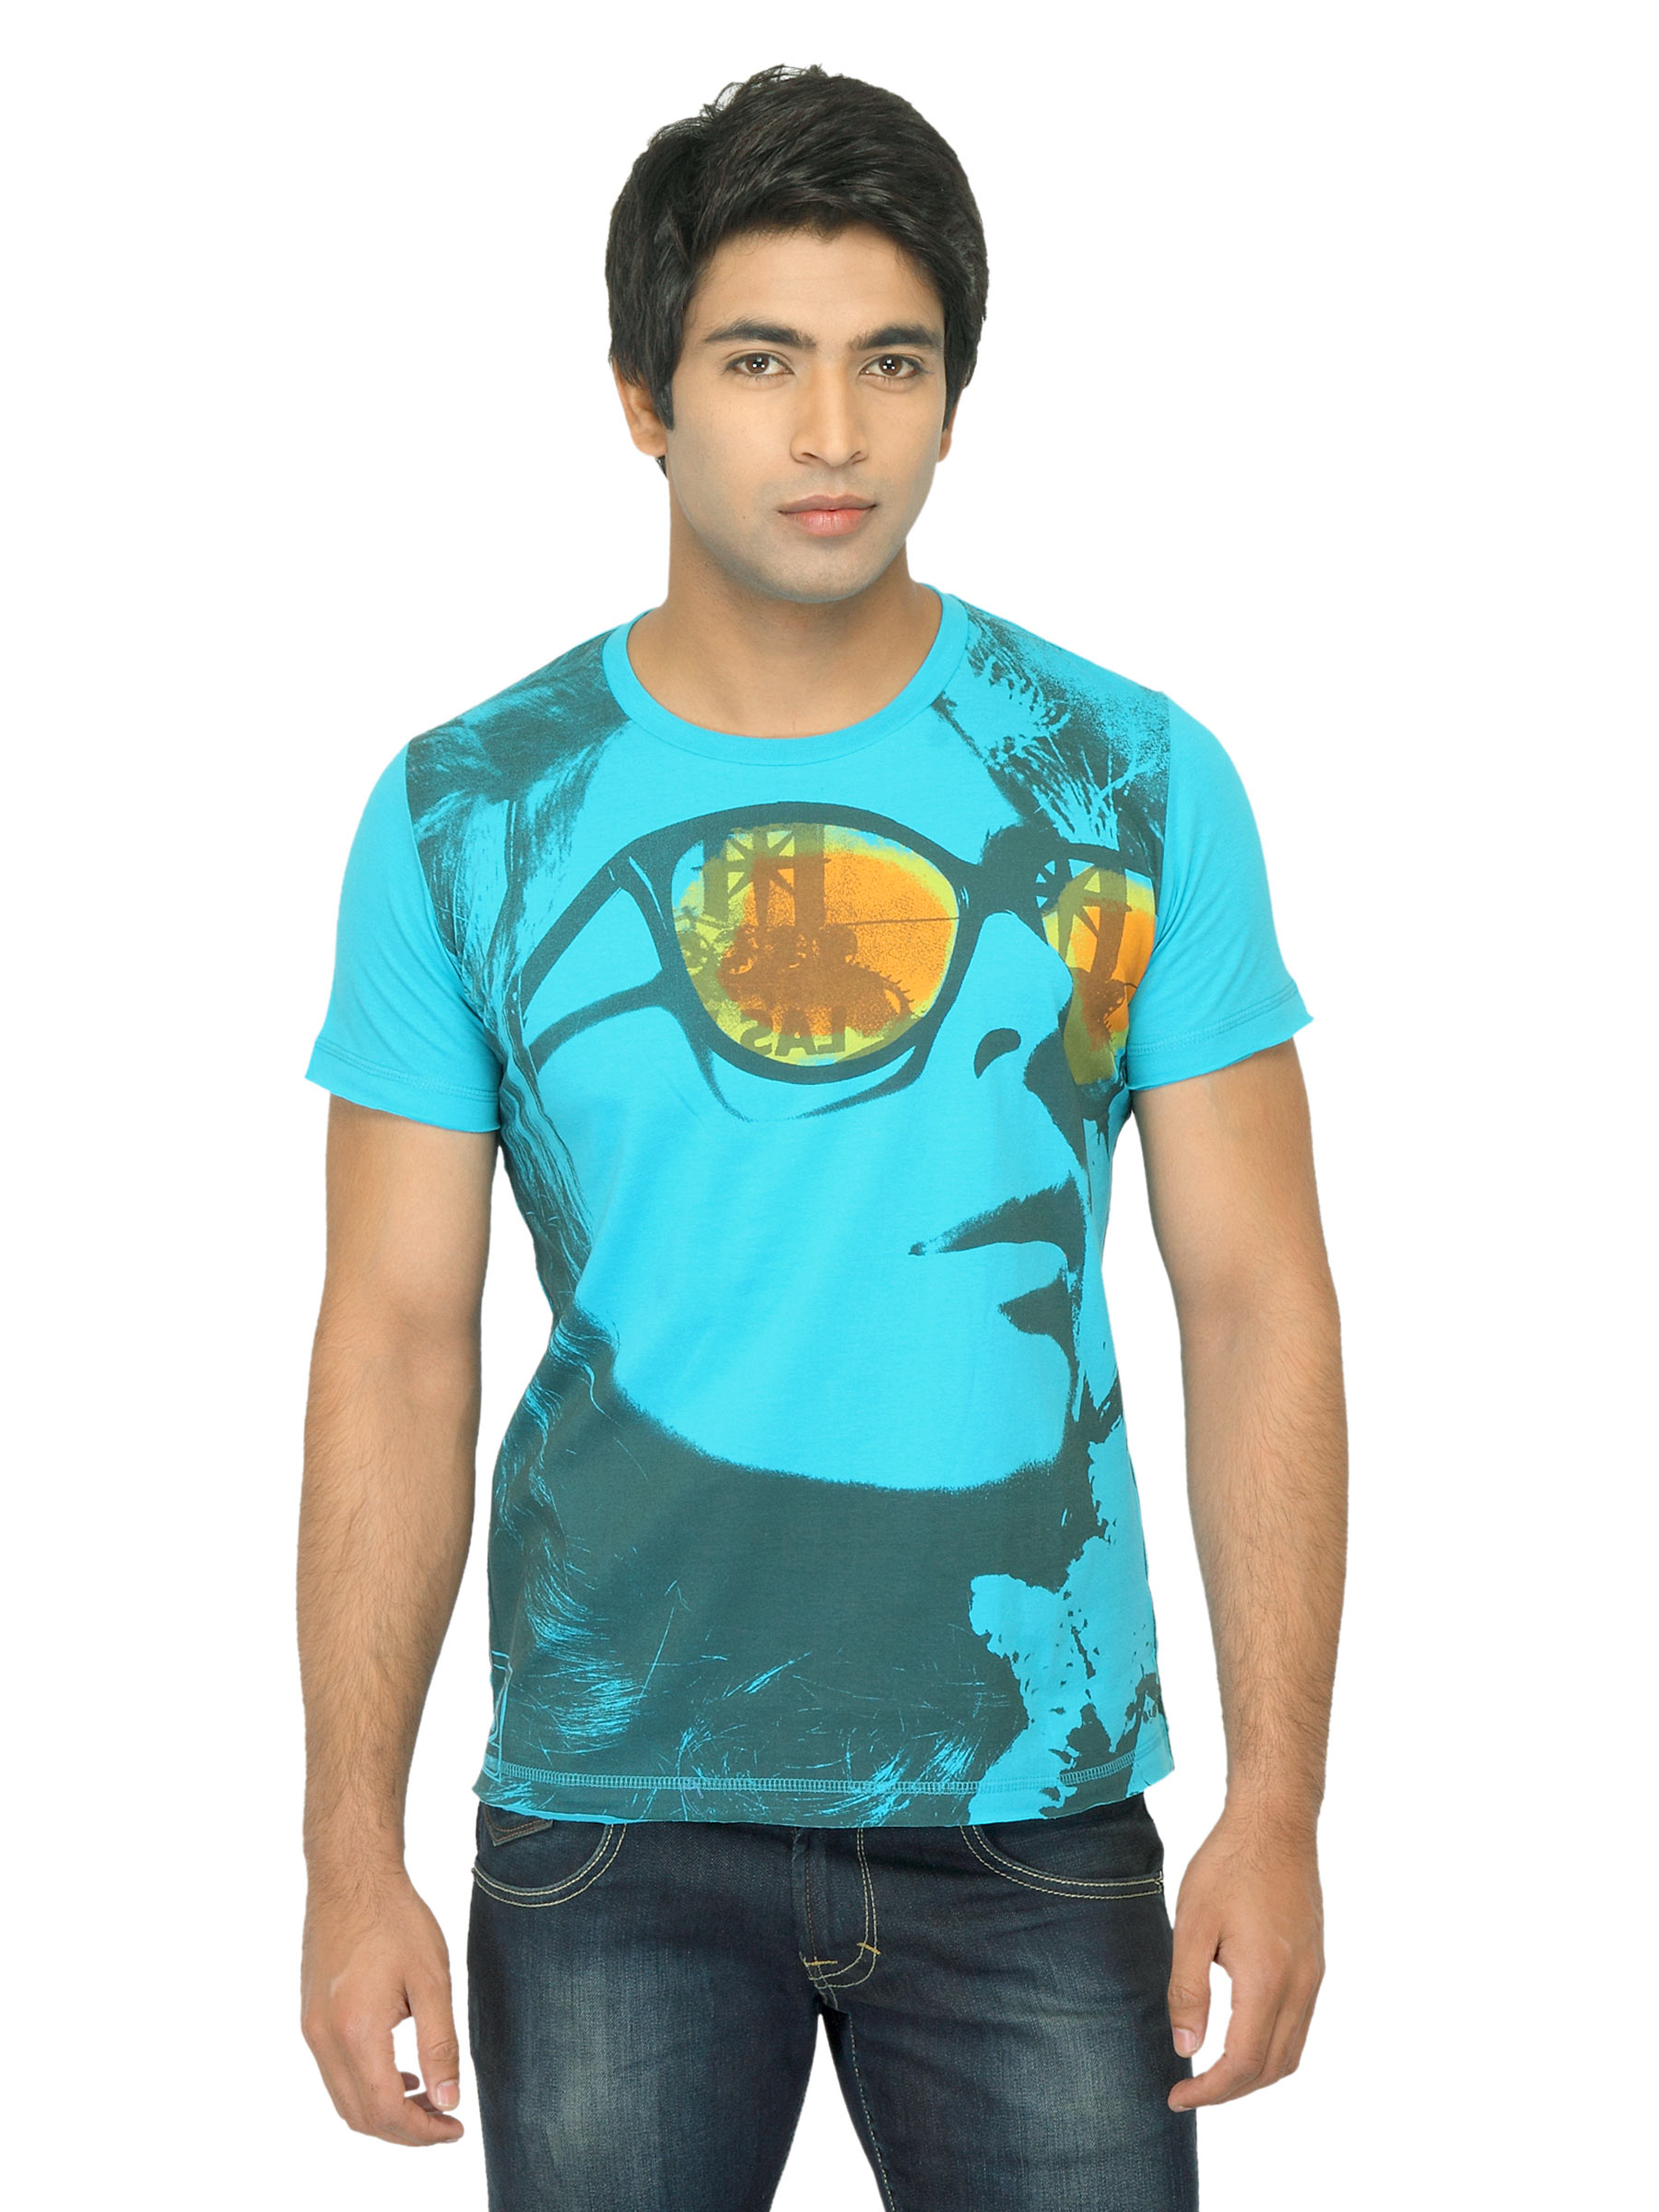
Status Quo Men Printed Blue T-shirt
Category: Apparel / Topwear / Tshirts
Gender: Men
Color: Blue
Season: Summer 2012
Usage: Casual